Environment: real
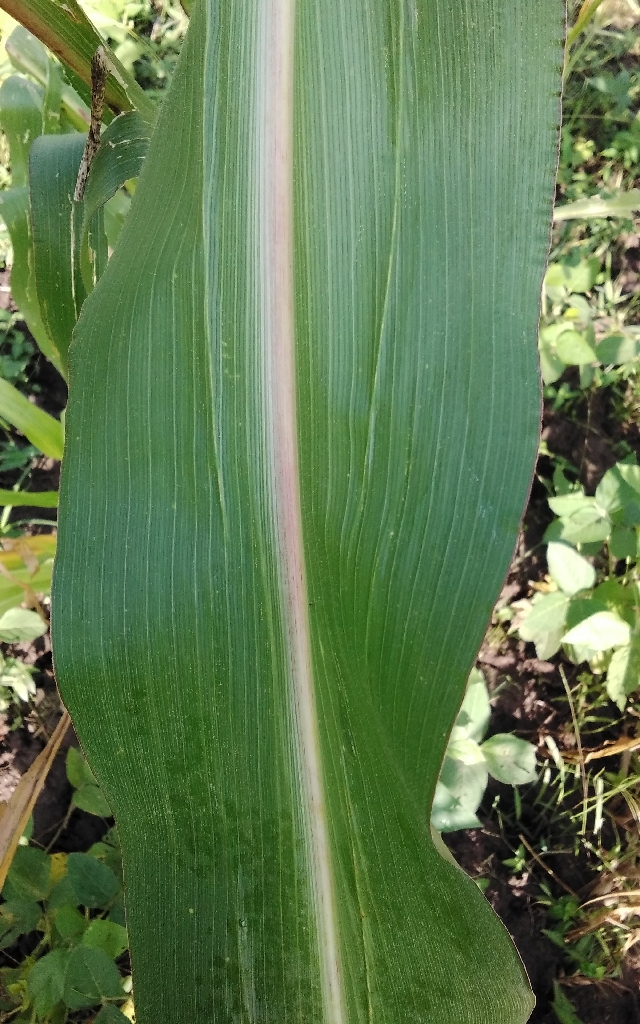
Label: healthy